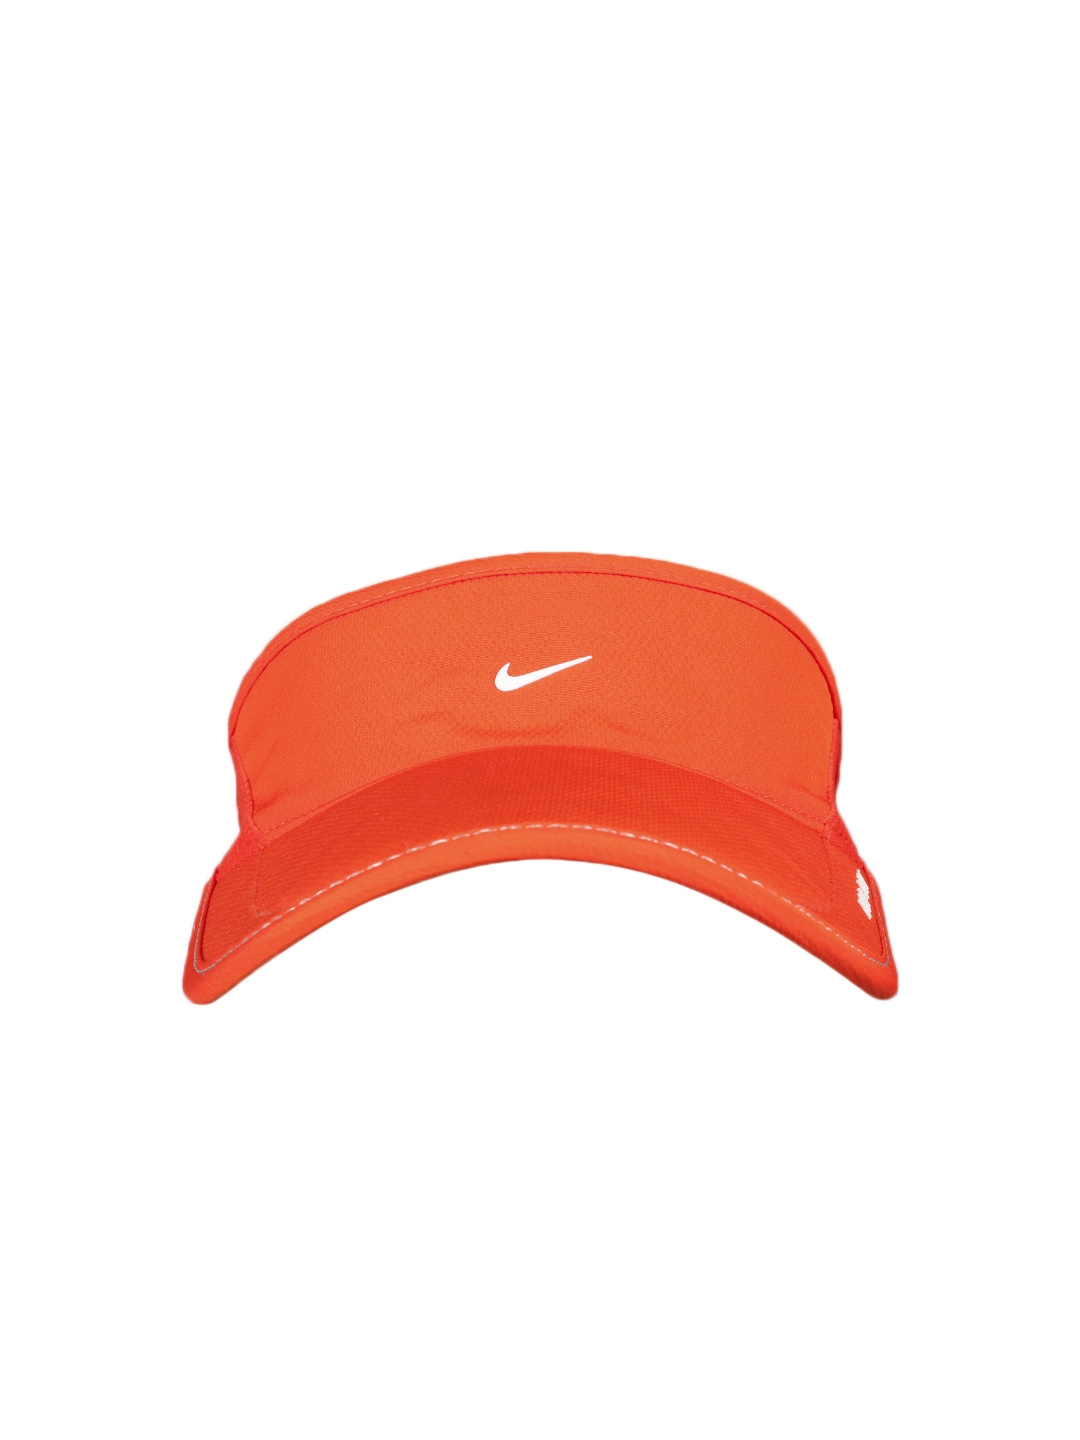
Nike Unisex Orange Daybreak Visor Cap
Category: Accessories / Headwear / Caps
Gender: Unisex
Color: Orange
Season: Summer 2012
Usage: Casual